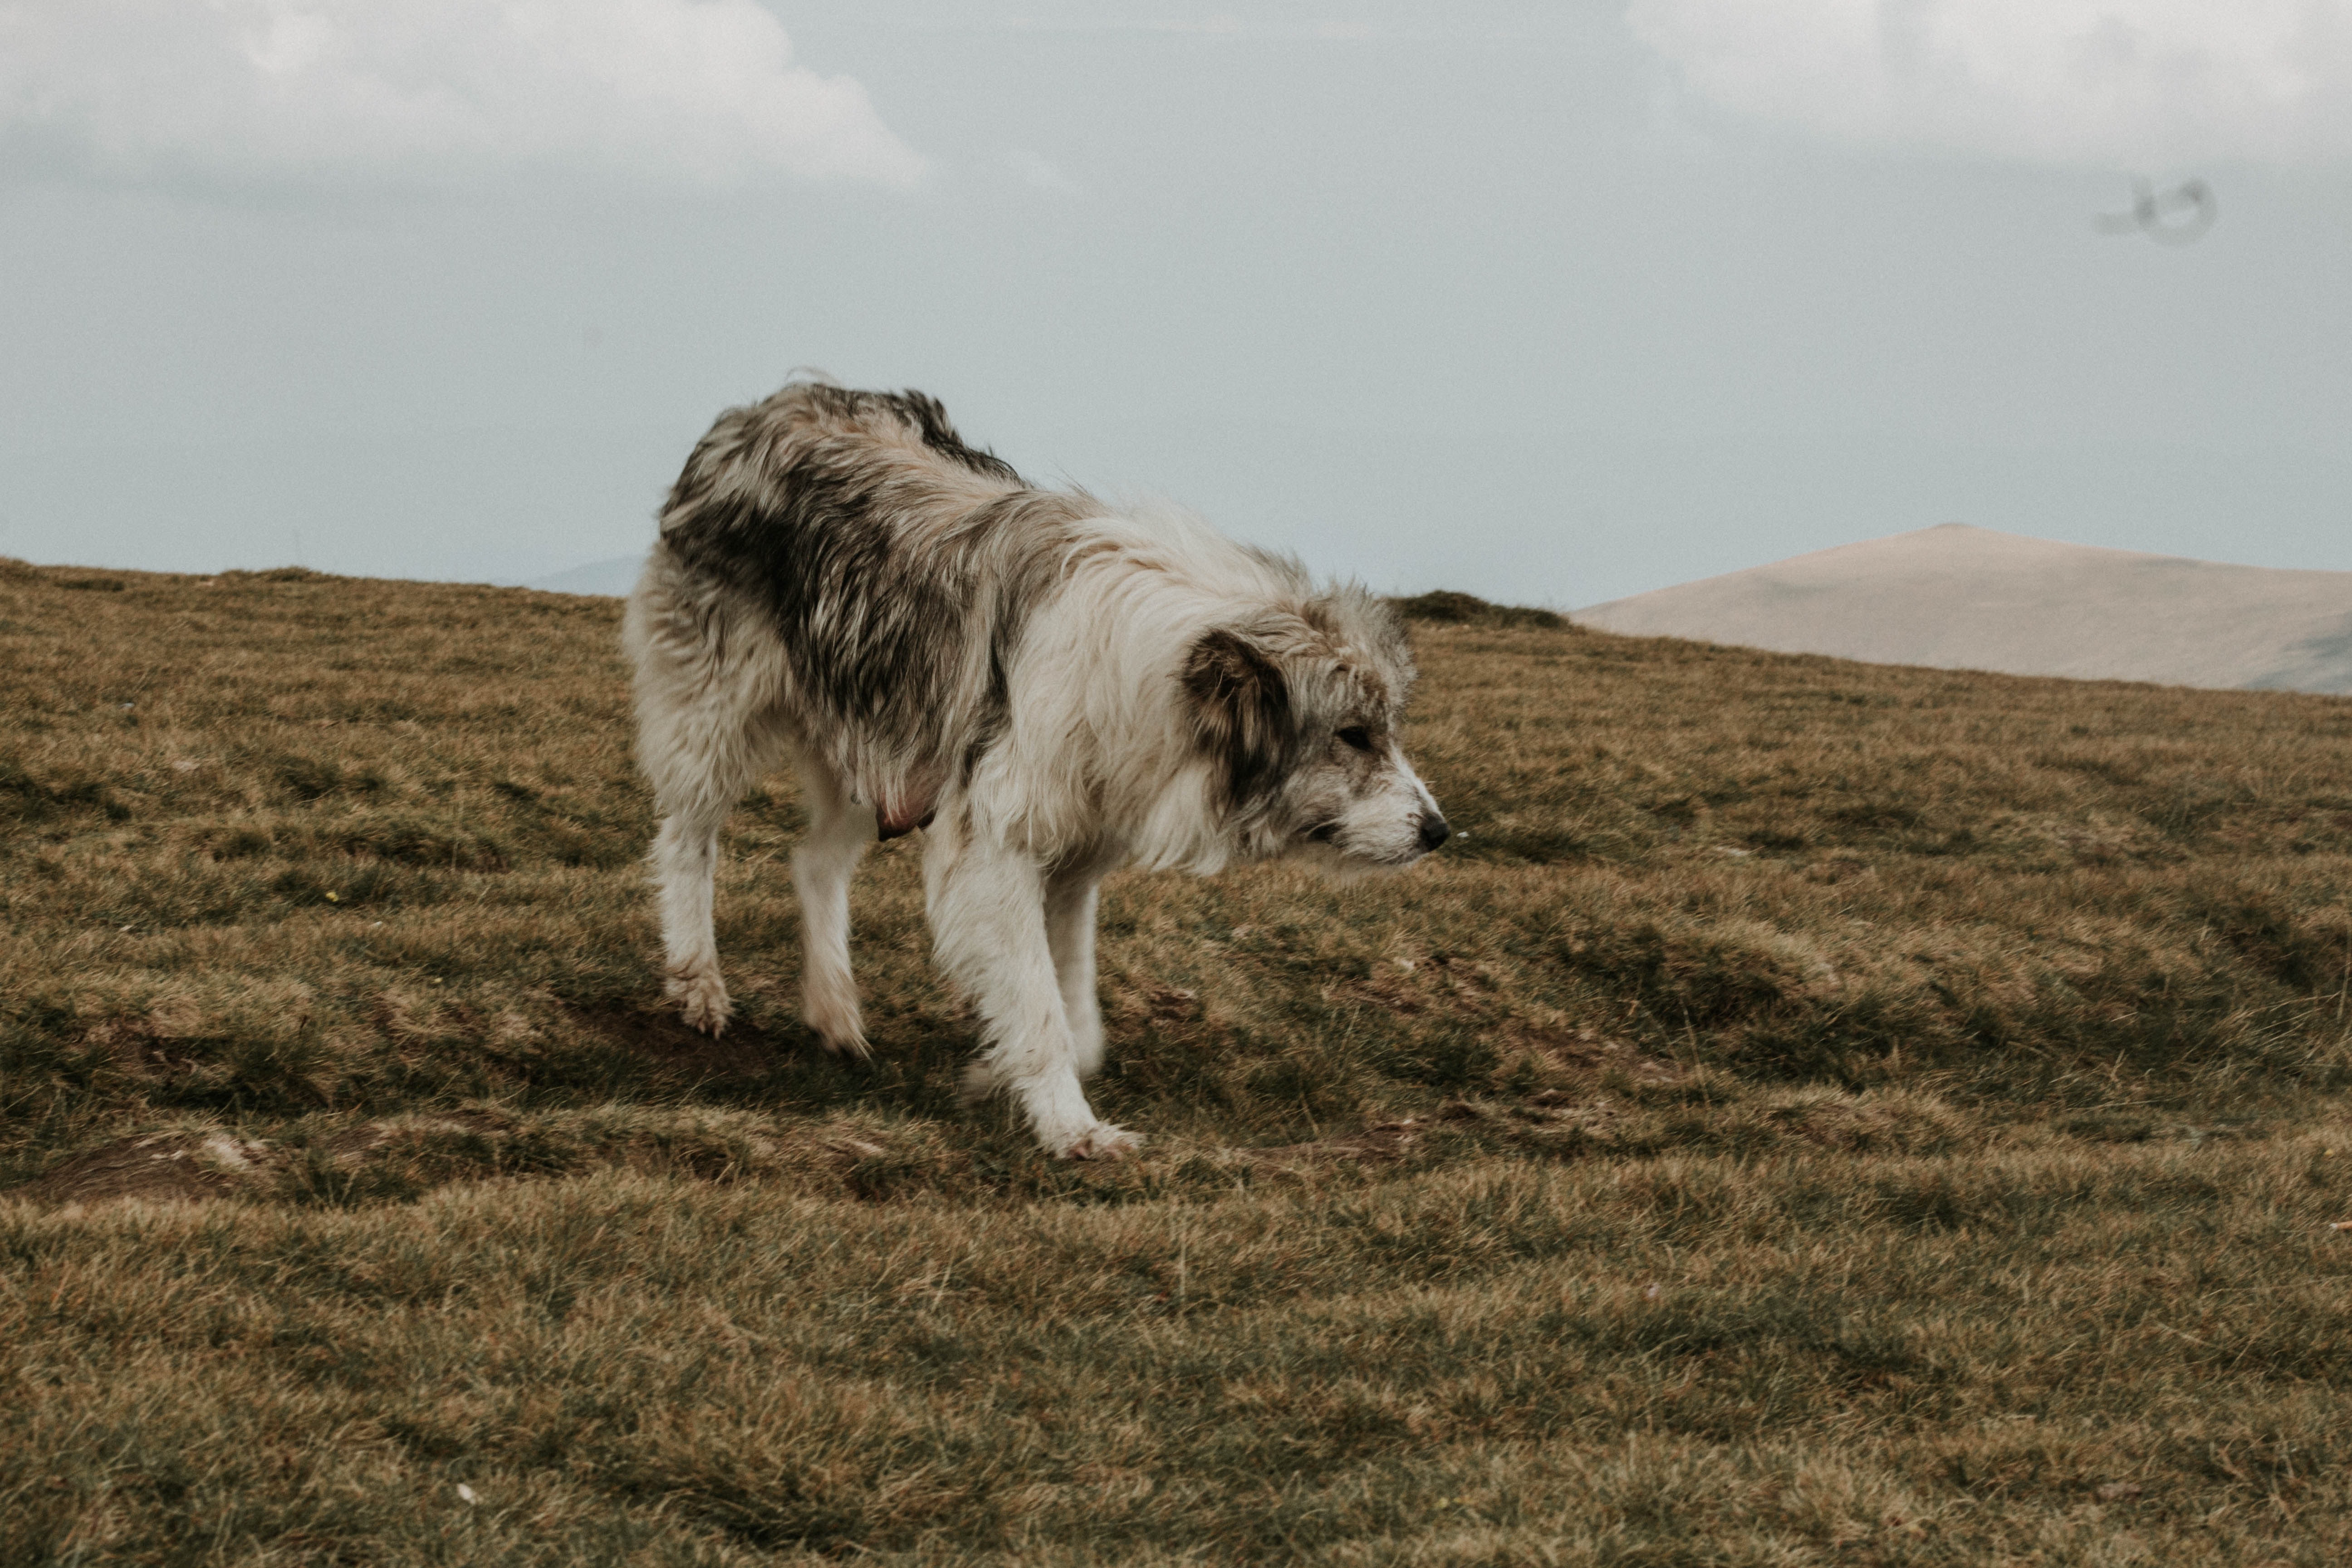
mammal, dog, canidae, carnivore, dog breed, sporting group, livestock guardian dog, pasture, tornjak, grassland, hill